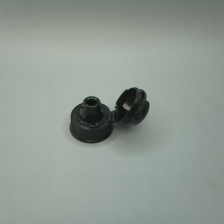
Color: black
Cap type: flip-top cap